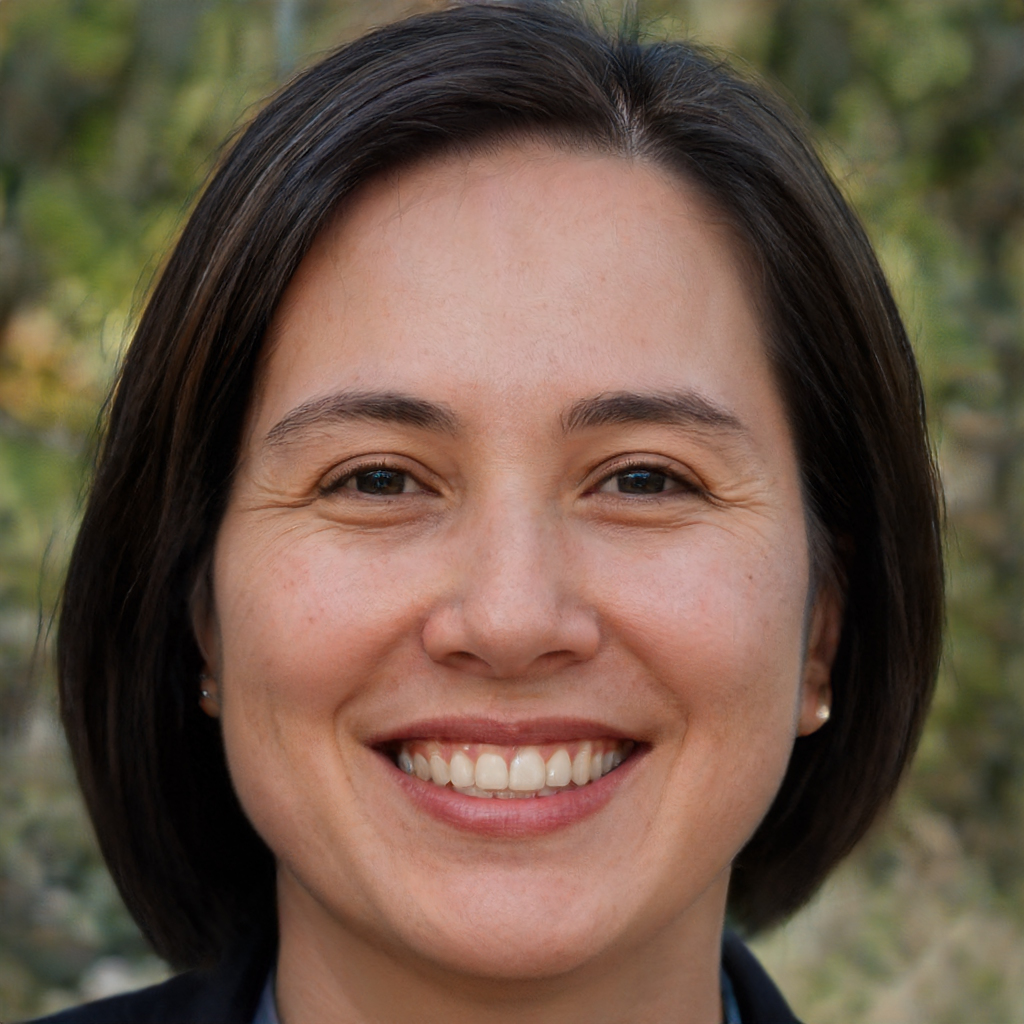
Gender: Female